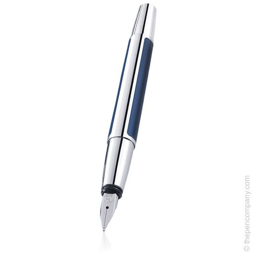
the fountain pen also available in black or person .